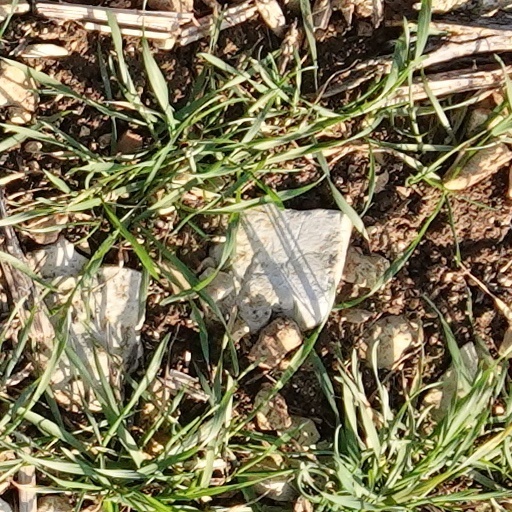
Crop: wheat